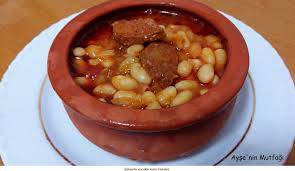
Yemek: kuru_fasulye